Andreas Müller (painter)

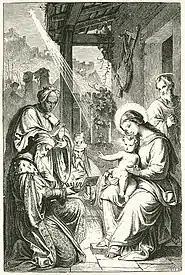
"The Three Wise Men"

Andreas Johann Jacob Heinrich Müller (19 February 1811, Kassel – 29 March 1890, Düsseldorf) was a German religious artist; associated with the Düsseldorfer Malerschule.